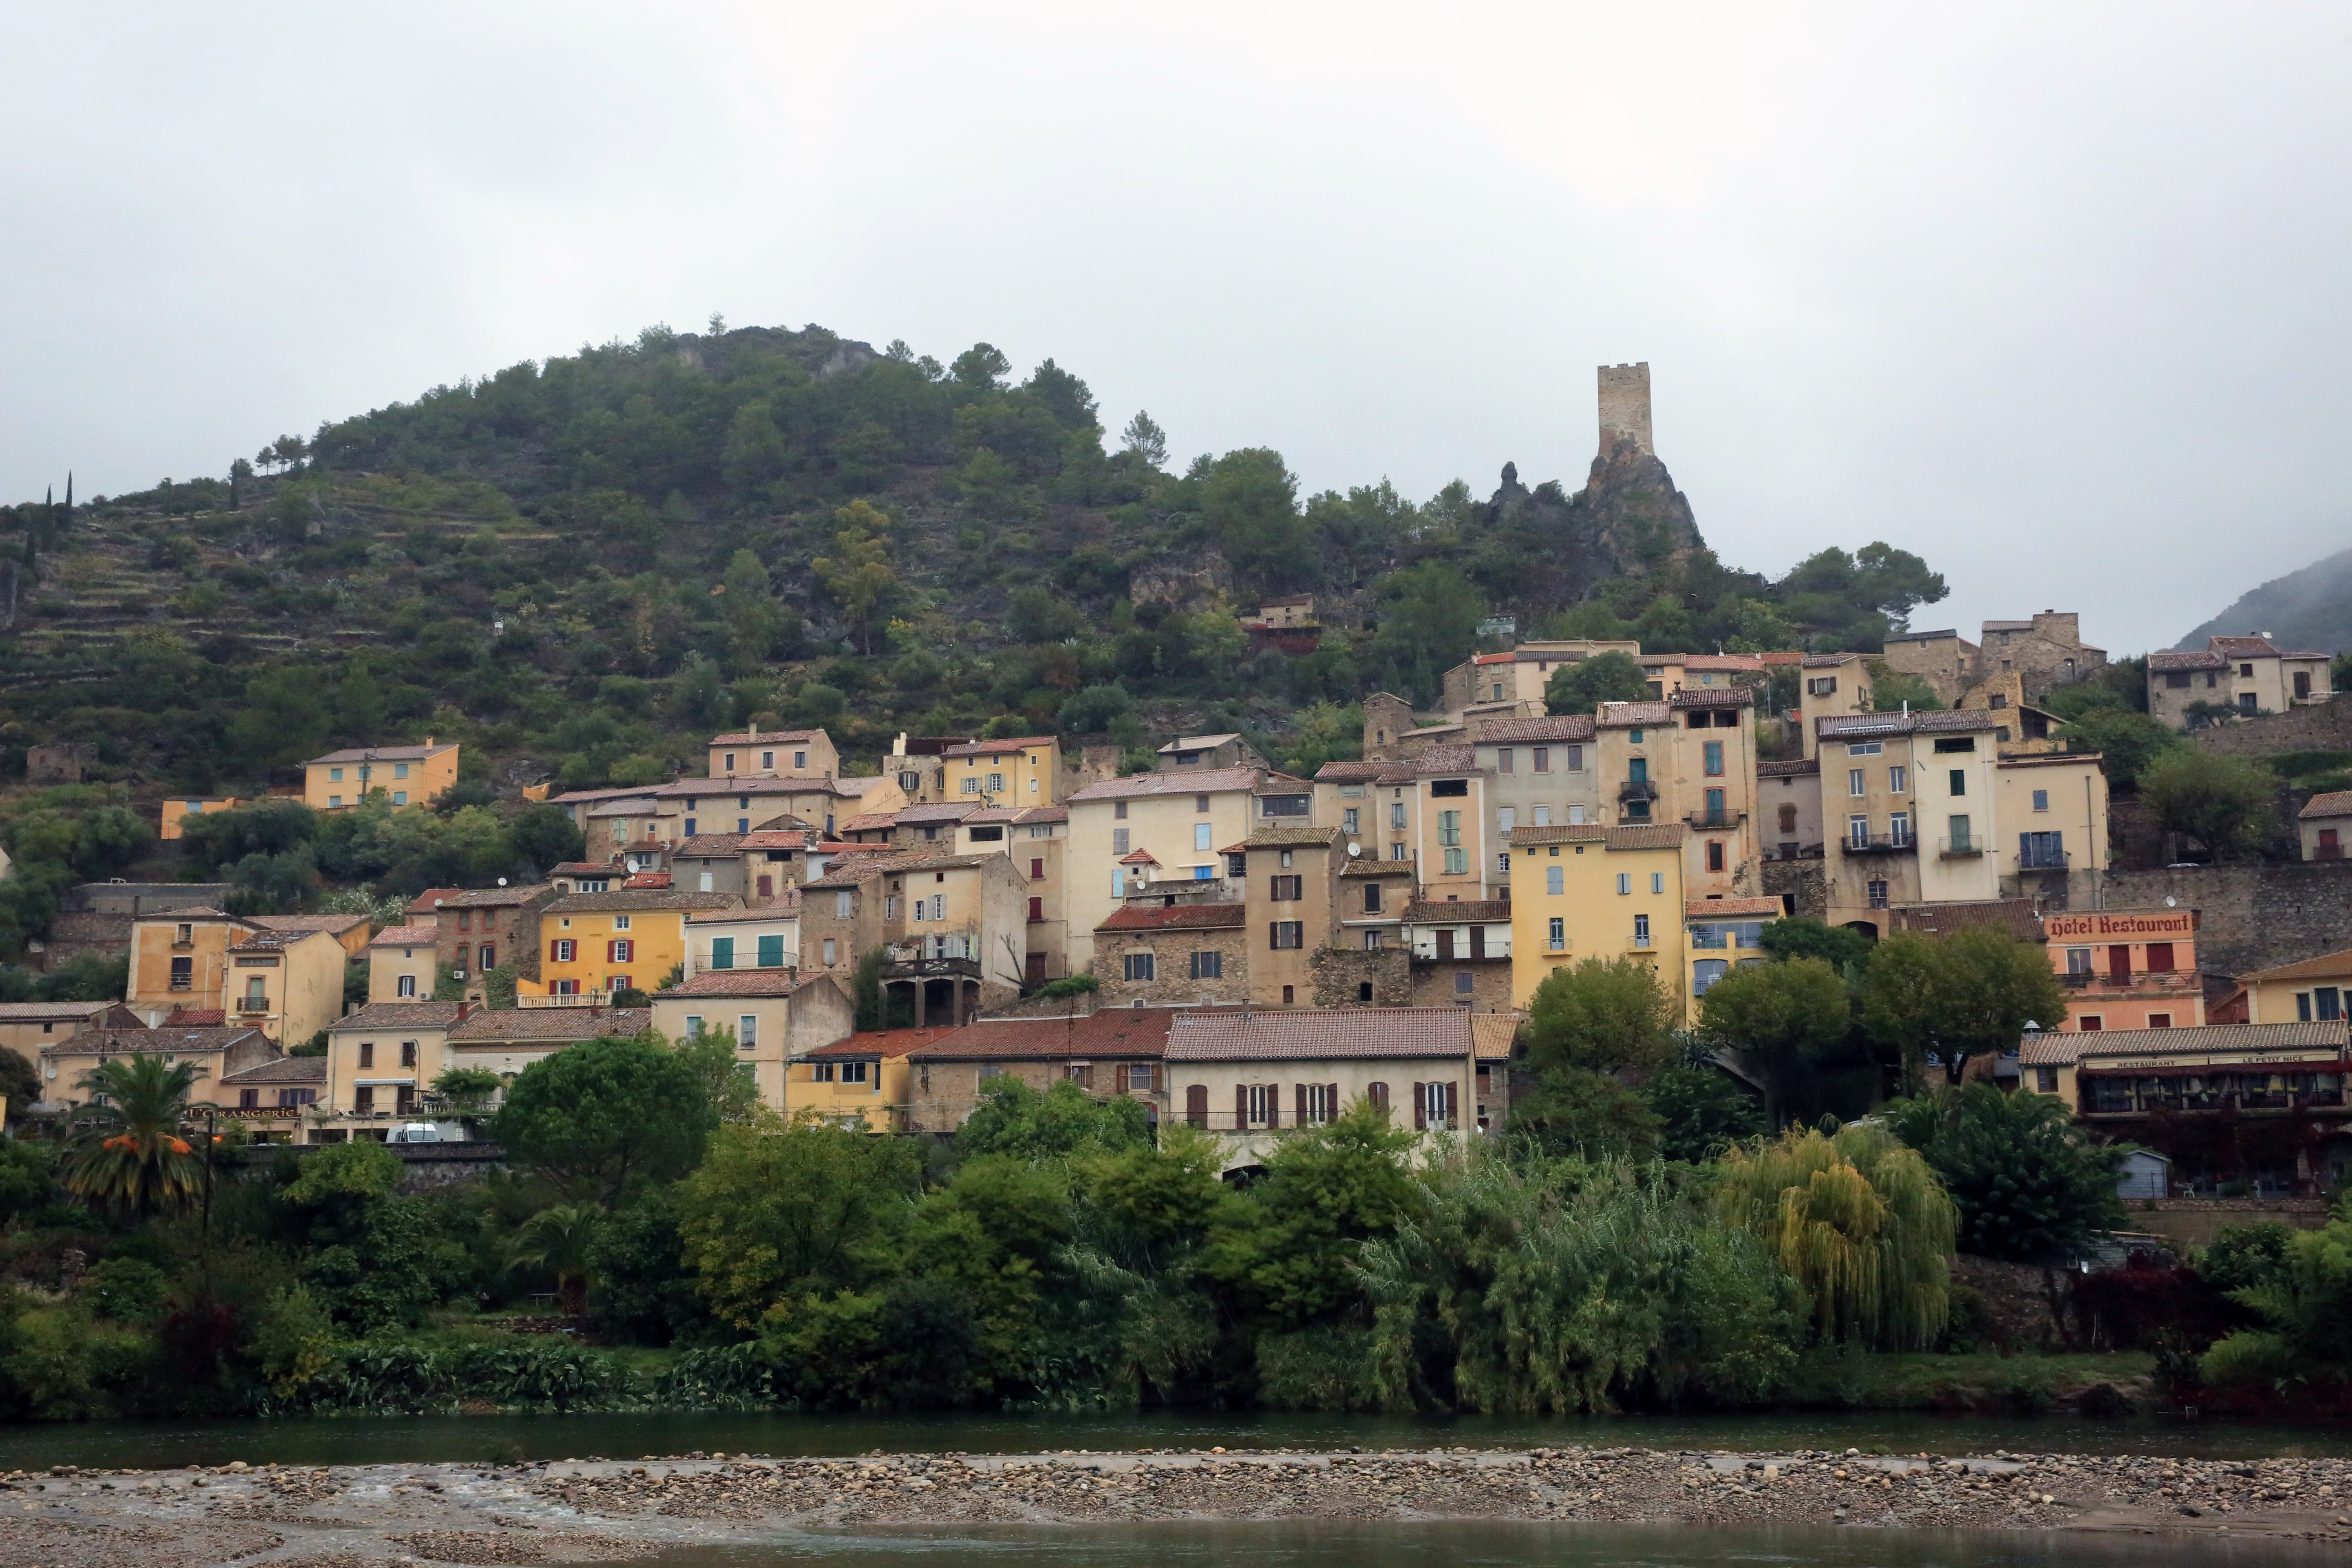
landscape, outdoor, hill, town, city, river, cityscape, panorama, vacation, village, europe, canon, paysage, midi, fleuve, landschaft, occitanie, isasza, southfrance, sdfrankreich, zuidfrankrijk, mditerrane, languedocroussillon, hrault, eos5d, exterieur, lorb, roquebrun, cielgris, collines, mimosas, residential area, geographical feature, human settlement